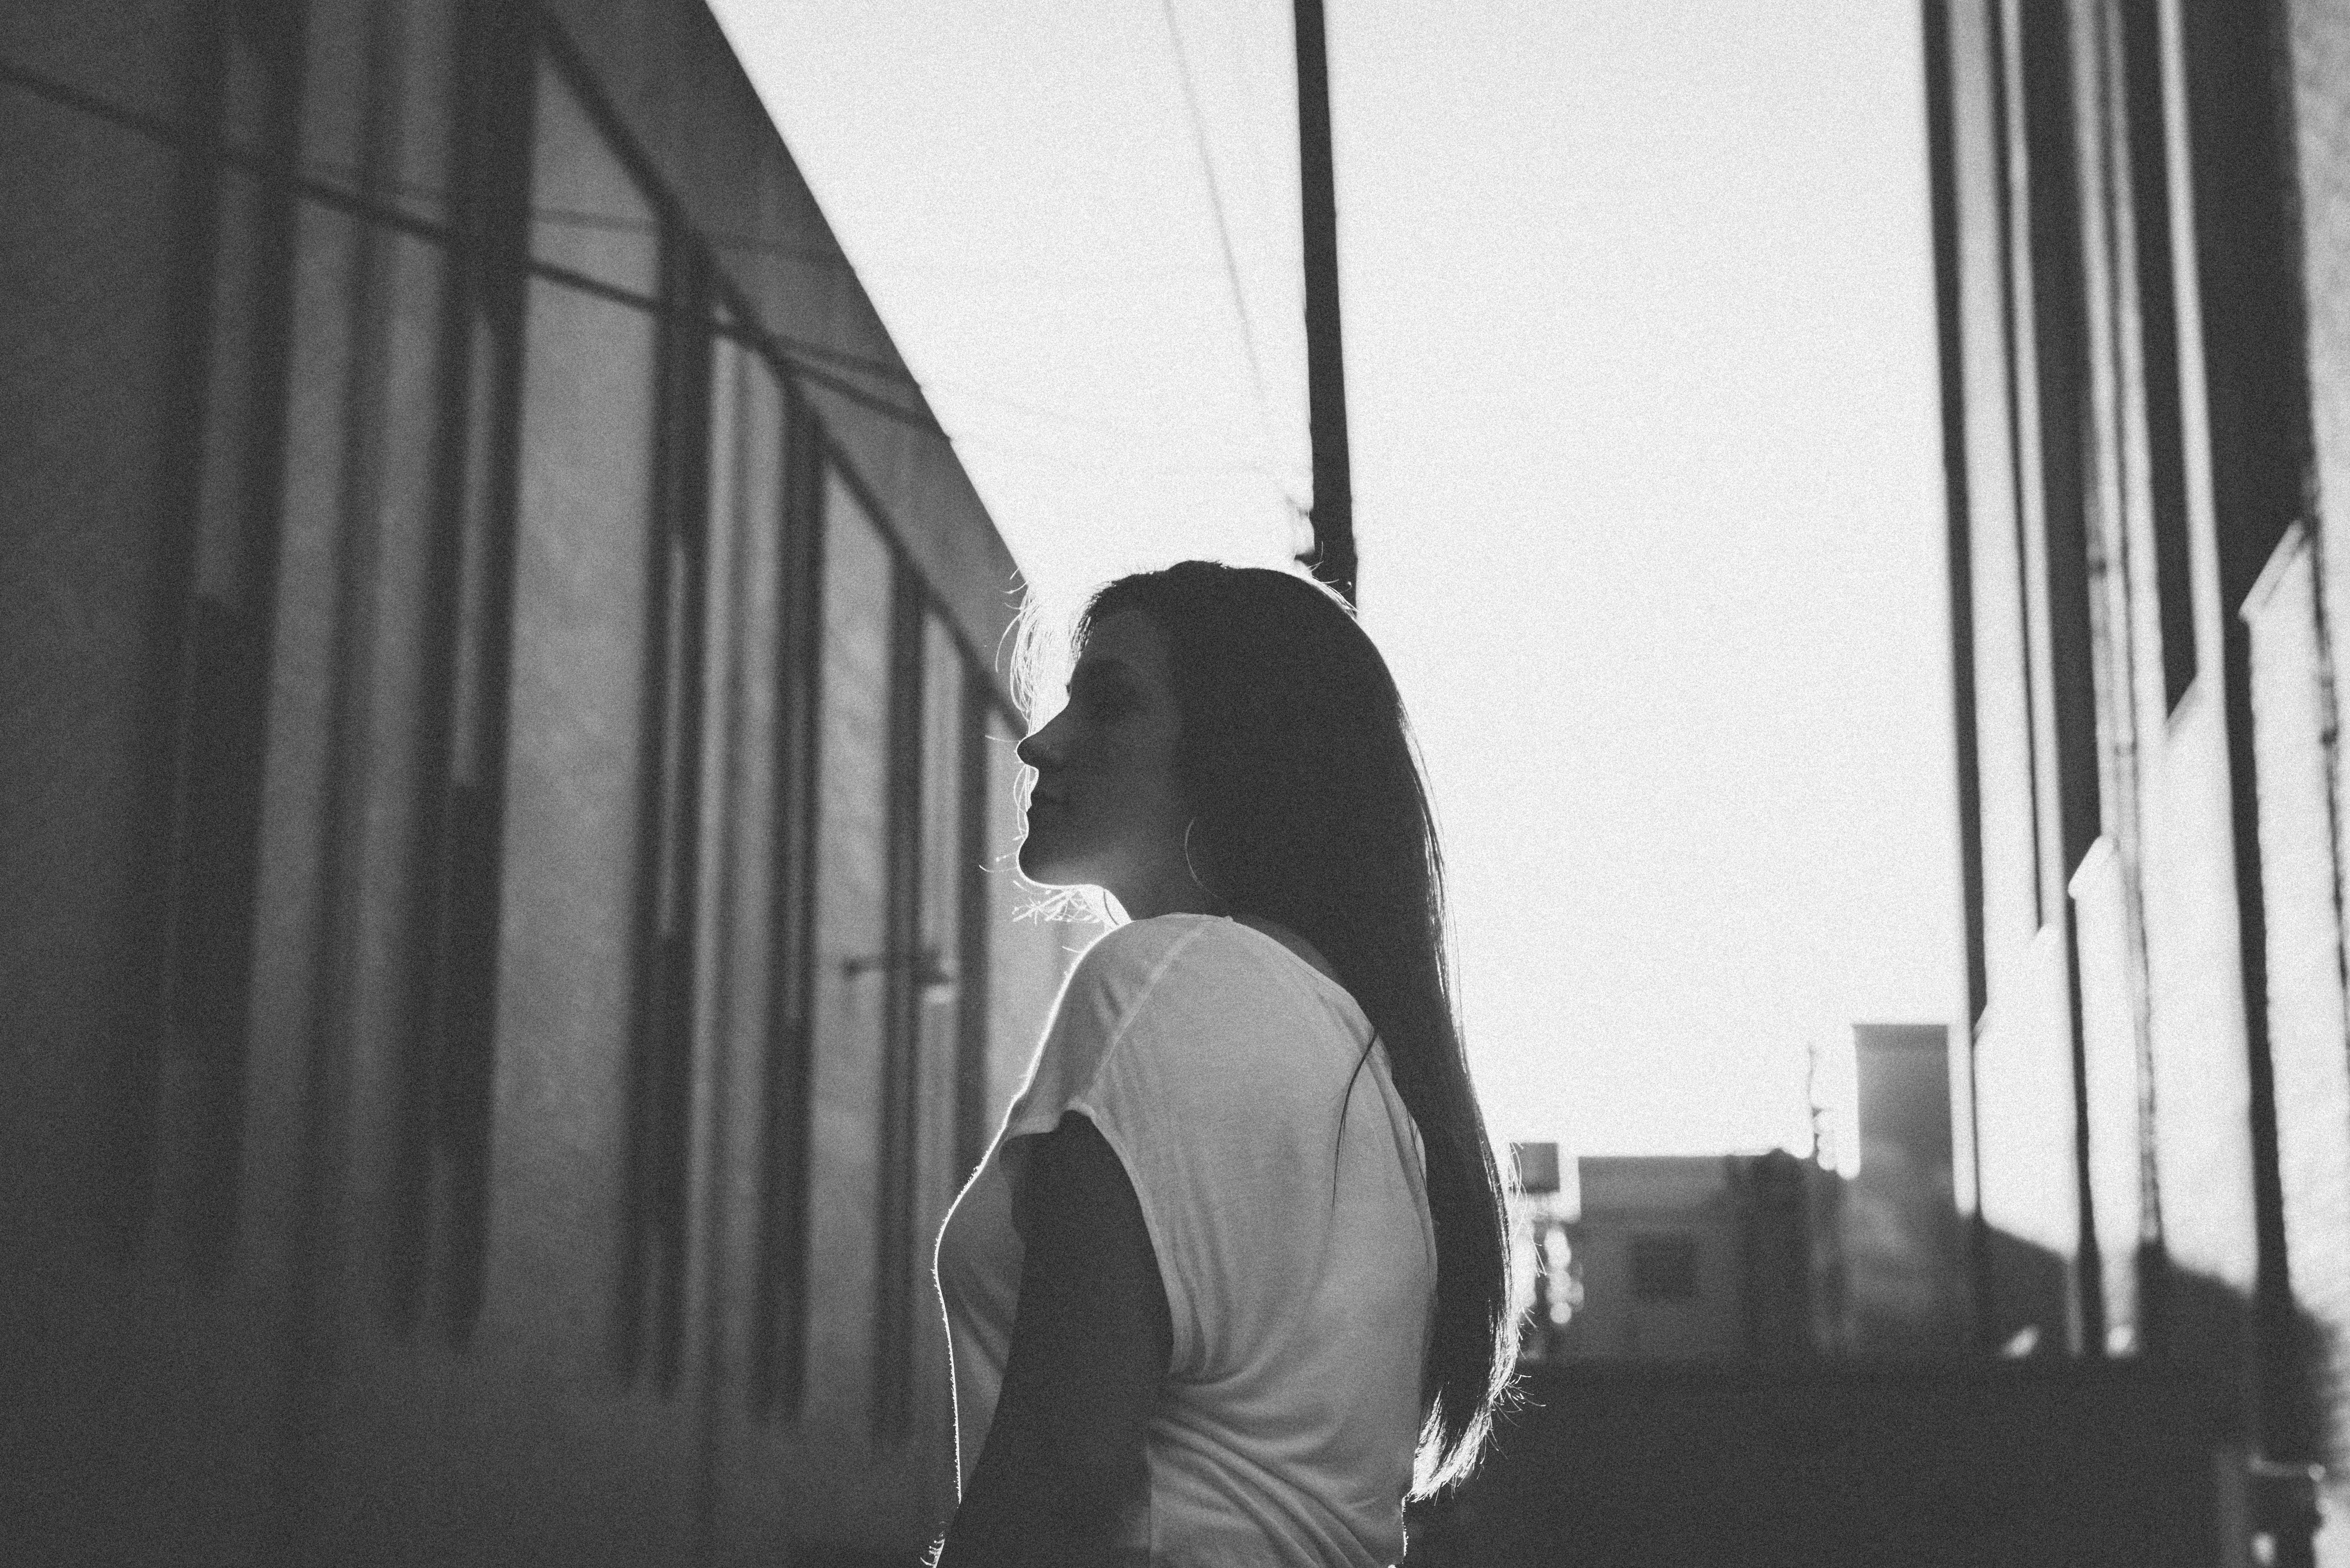
black and white, white, photography, black, monochrome, photograph, snapshot, emotion, interaction, monochrome photography, film noir